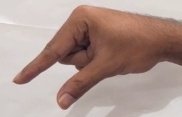
ASL sign: Q